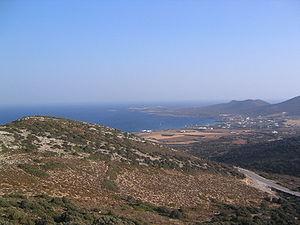
Les Cyclades, en grec : Κυκλάδες sont les îles grecques de la mer Égée méridionale. L'archipel comprend environ 2 200 îles, îlots et îlots-rochers. Seules trente-trois îles sont habitées. Pour les Anciens, elles formaient un cercle autour de l'île sacrée de Délos, d'où le nom de l'archipel. Les plus connues sont, du nord au sud et d'est en ouest : Andros, Tinos, Myconos, Naxos, Amorgos, Syros, Paros et Antiparos, Ios, Santorin, Anafi, Kéa, Kythnos, Sérifos, Sifnos, Folégandros et Sikinos, Milos et Kimolos, auxquelles on peut ajouter les petites Cyclades : Iraklia, Schinoussa, Koufonissia, Kéros, Donoussa ainsi que Makronissos entre Kéa et l’Attique, Gyaros en face d’Andros, Polyaigos à l’est de Kimolos et Thirassia, en face de Santorin. Elles reçurent aussi parfois le nom générique d’« Archipel ».